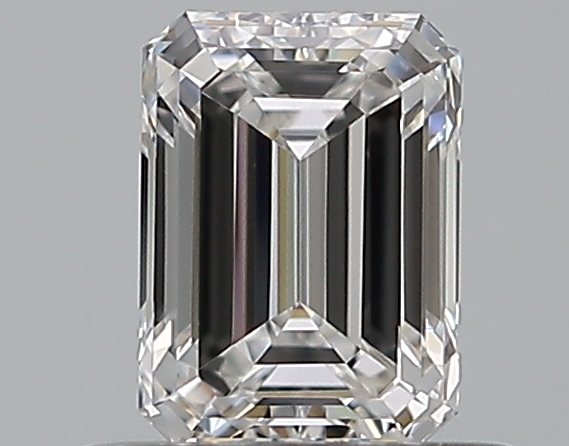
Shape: emerald
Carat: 0.52
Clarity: VVS1
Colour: E
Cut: EX
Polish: VG
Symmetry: VG
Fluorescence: N
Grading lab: GIA
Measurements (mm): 5.34 x 3.85 x 2.64